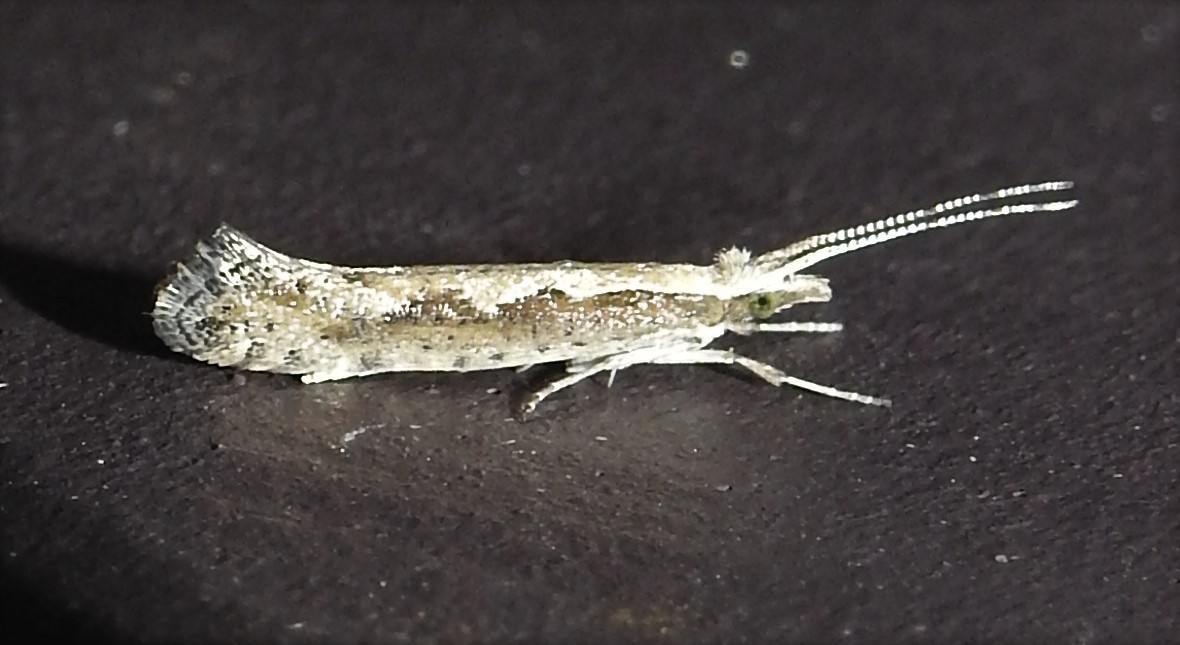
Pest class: diamondback_moth